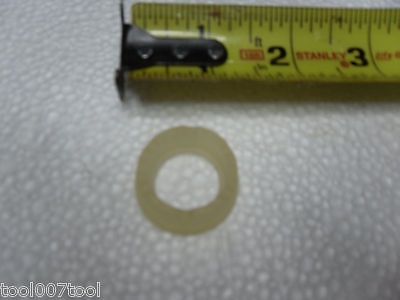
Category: stapler